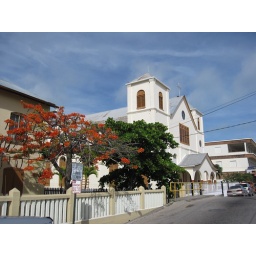
Colorful tree and a white church in Belize City.